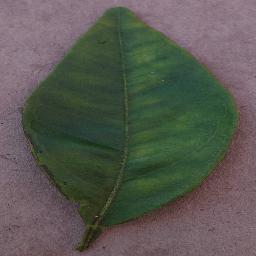
Label: Orange___Haunglongbing_(Citrus_greening)